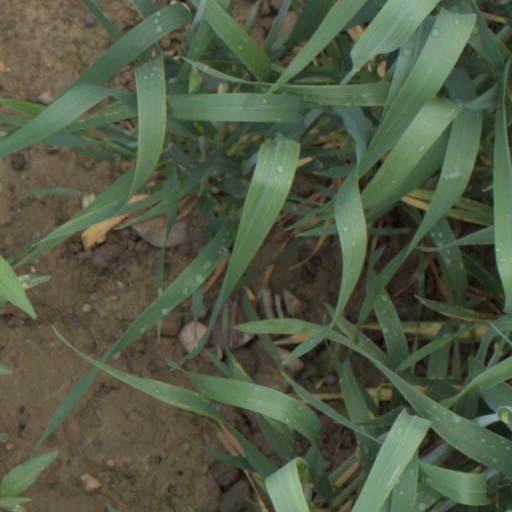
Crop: wheat